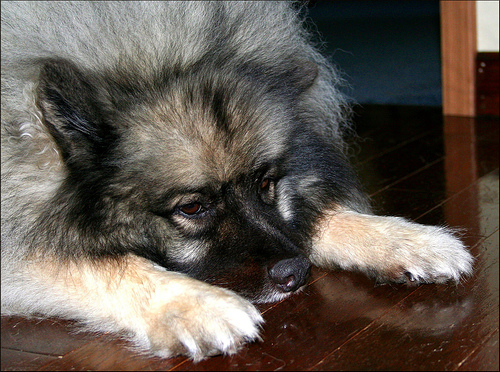
Animal: dog
Breed: keeshond